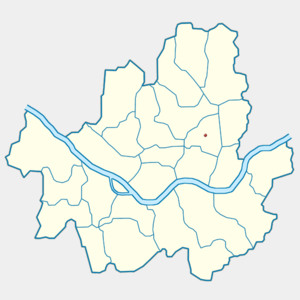
Dongdaemun-gu est un arrondissement de Séoul situé au nord du fleuve Han.